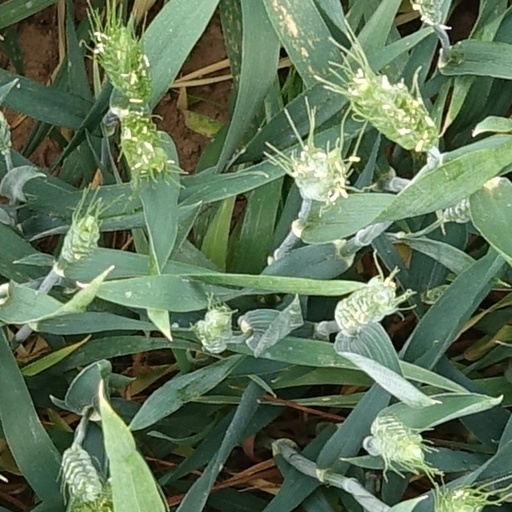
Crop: wheat